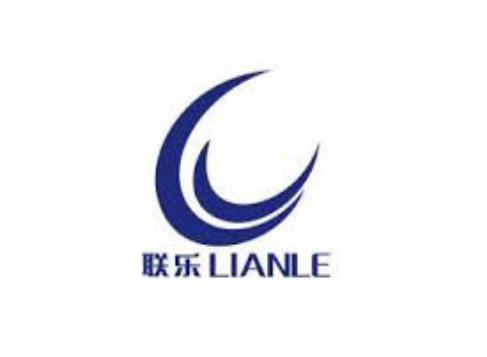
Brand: lianle
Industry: Necessities